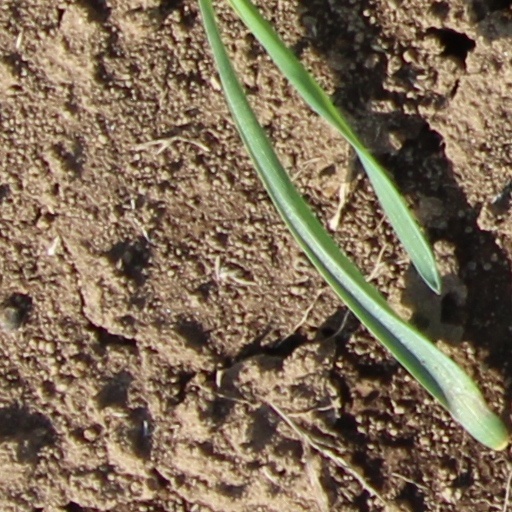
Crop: wheat